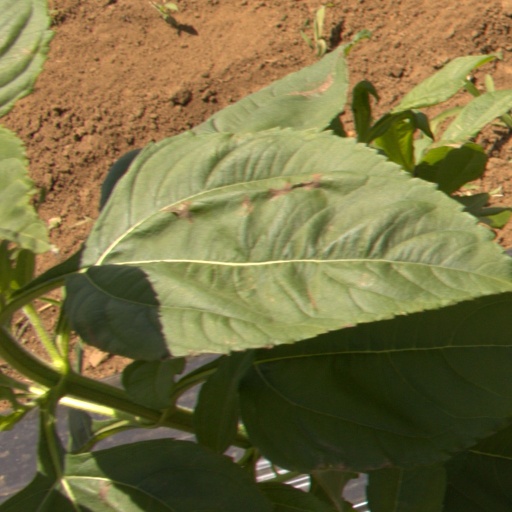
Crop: Jerusalem artichoke